El Sheikh Mahgoub Gaafar

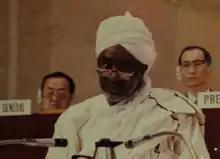
Gaafar addressing the WHO's General Council after receiving Shousha Prize, Geneva, 1989

Gaafar gained experience in clinical microbiology diagnosis at the West Middlesex University Hospital and the London School of Hygiene & Tropical Medicine between 1976 and 1977. He joined King Saud University as a professor in medical microbiology in 1977 because he could not return to Sudan after the 1969 Sudanese coup d'état and Jaafar Nimeiry seizing power (1969–1985) due to his association with the National Umma Party which was banned. Gaafar established the department of microbiology, later recognised by the Royal College of Pathologists, and the Mycoses Clinic. He became the Founding Dean of the department of microbiology from 1979 until 1984.